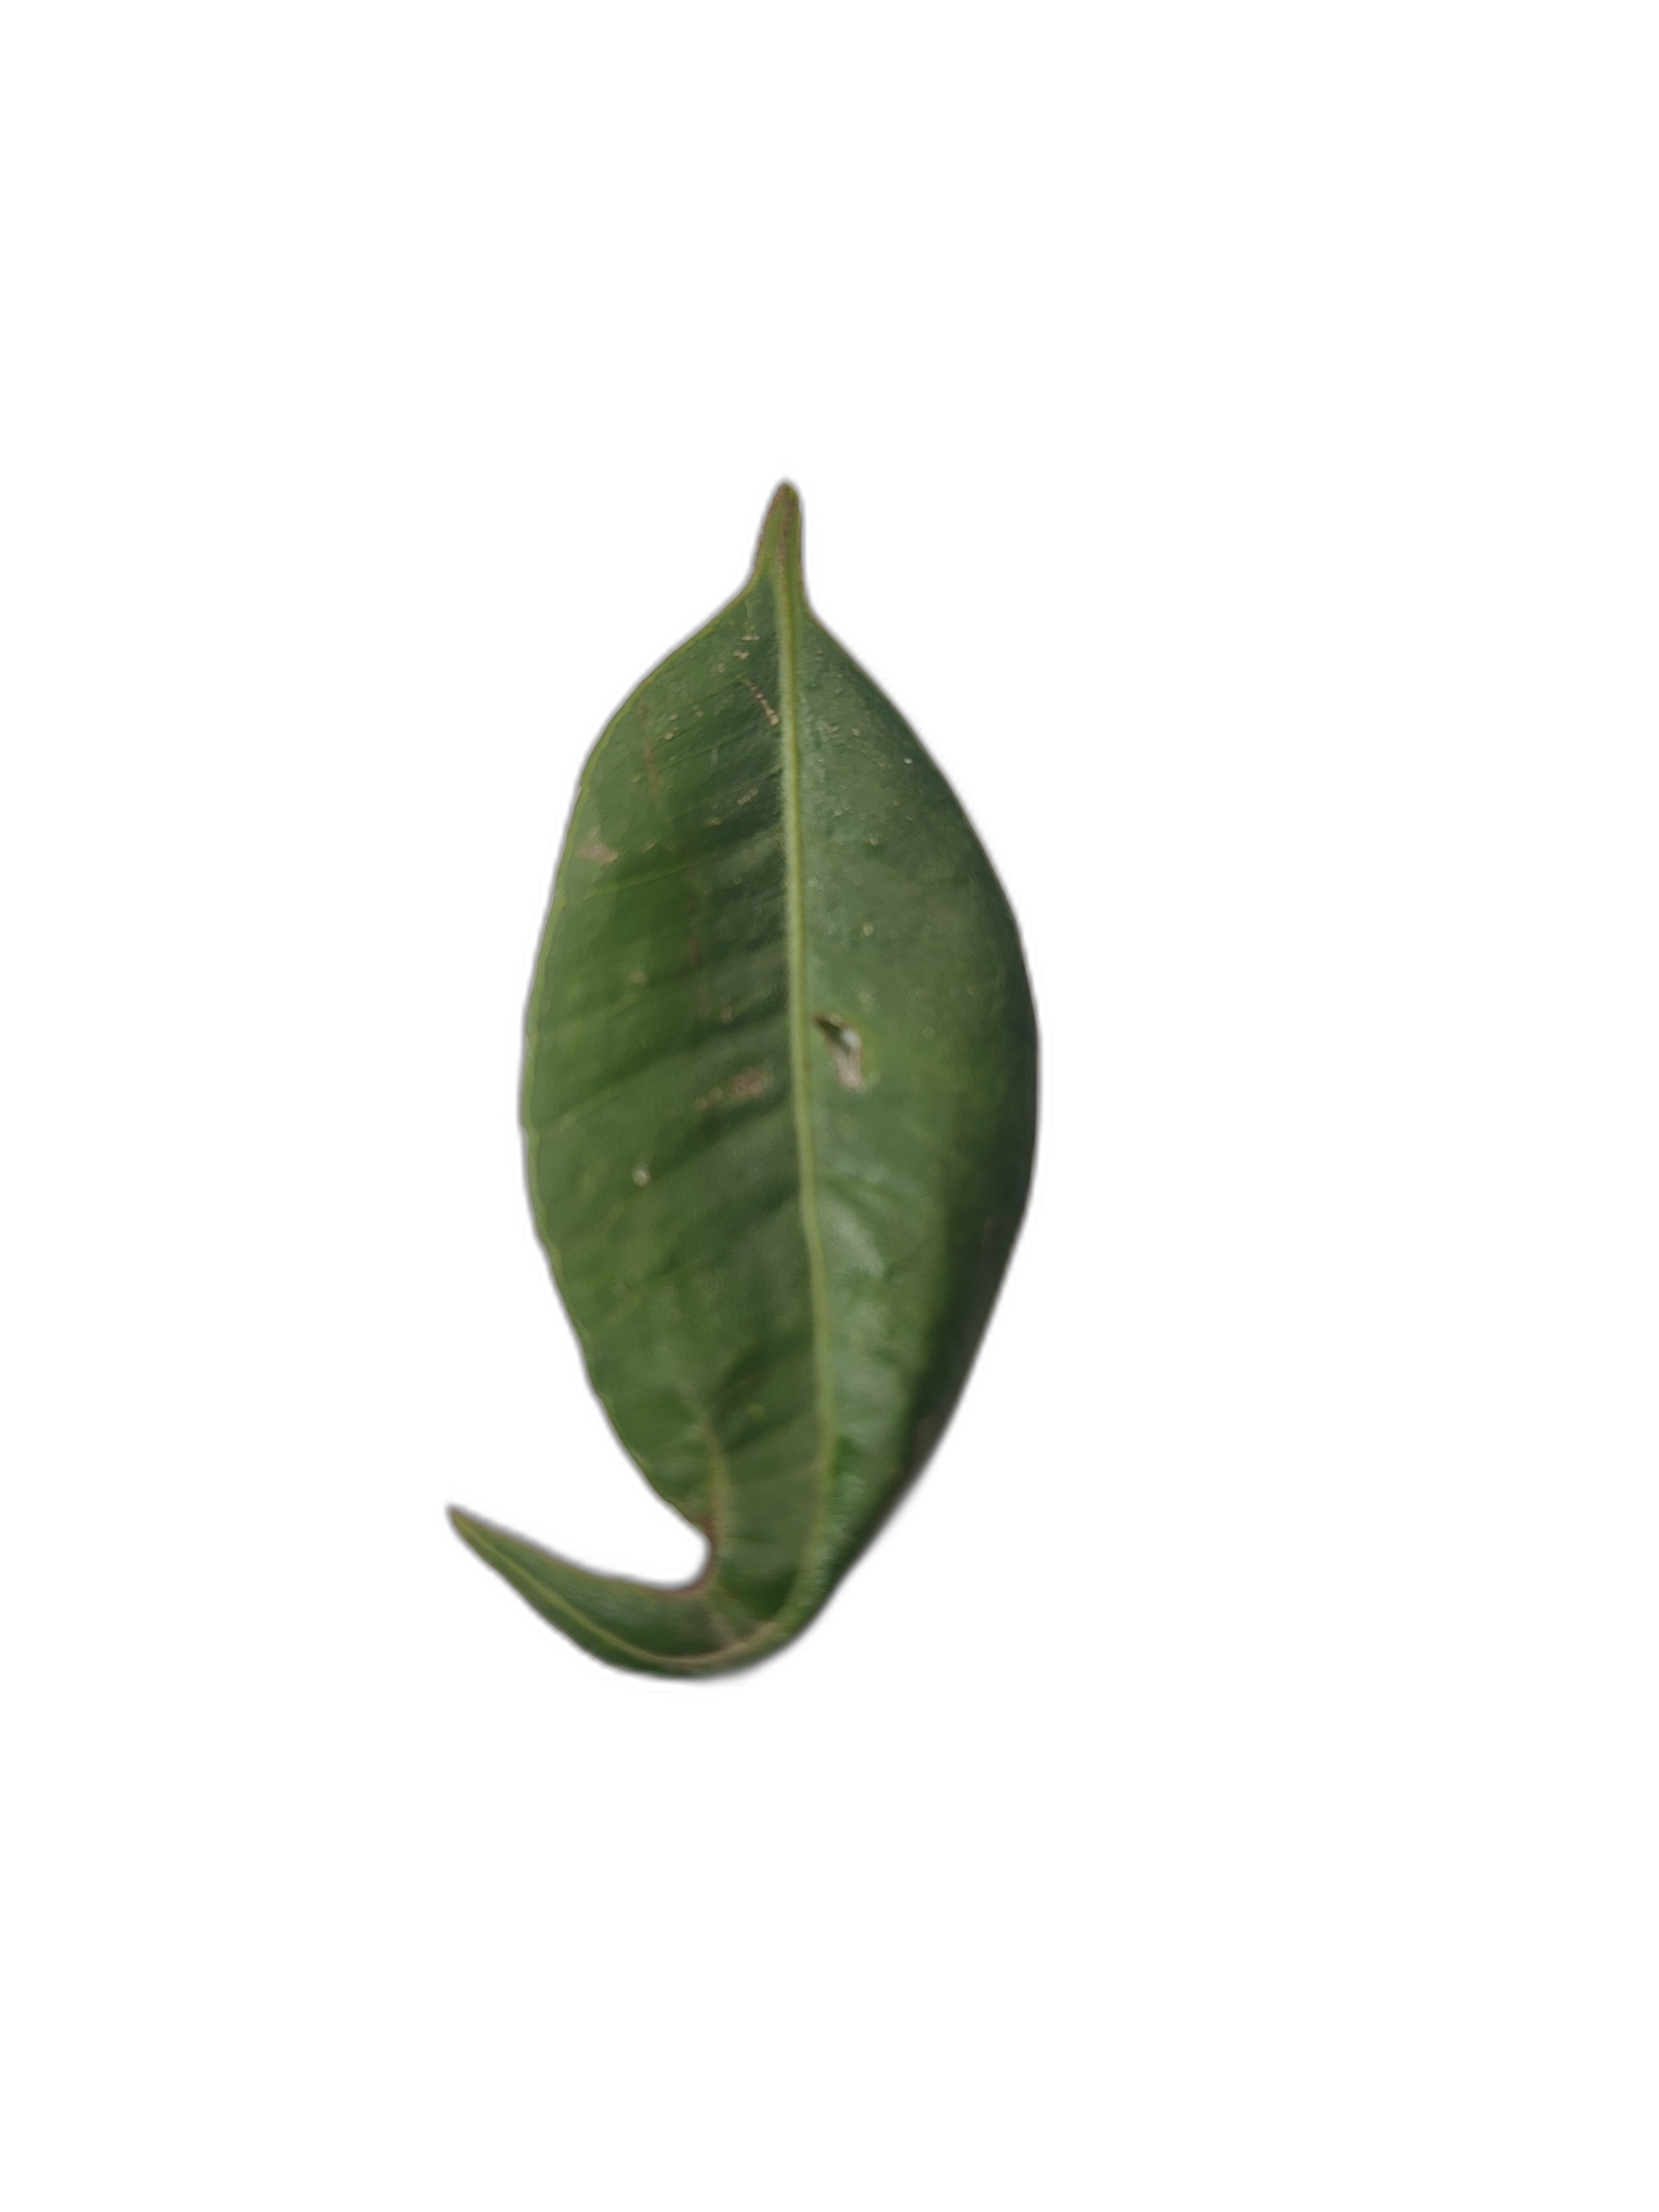
Label: healthy